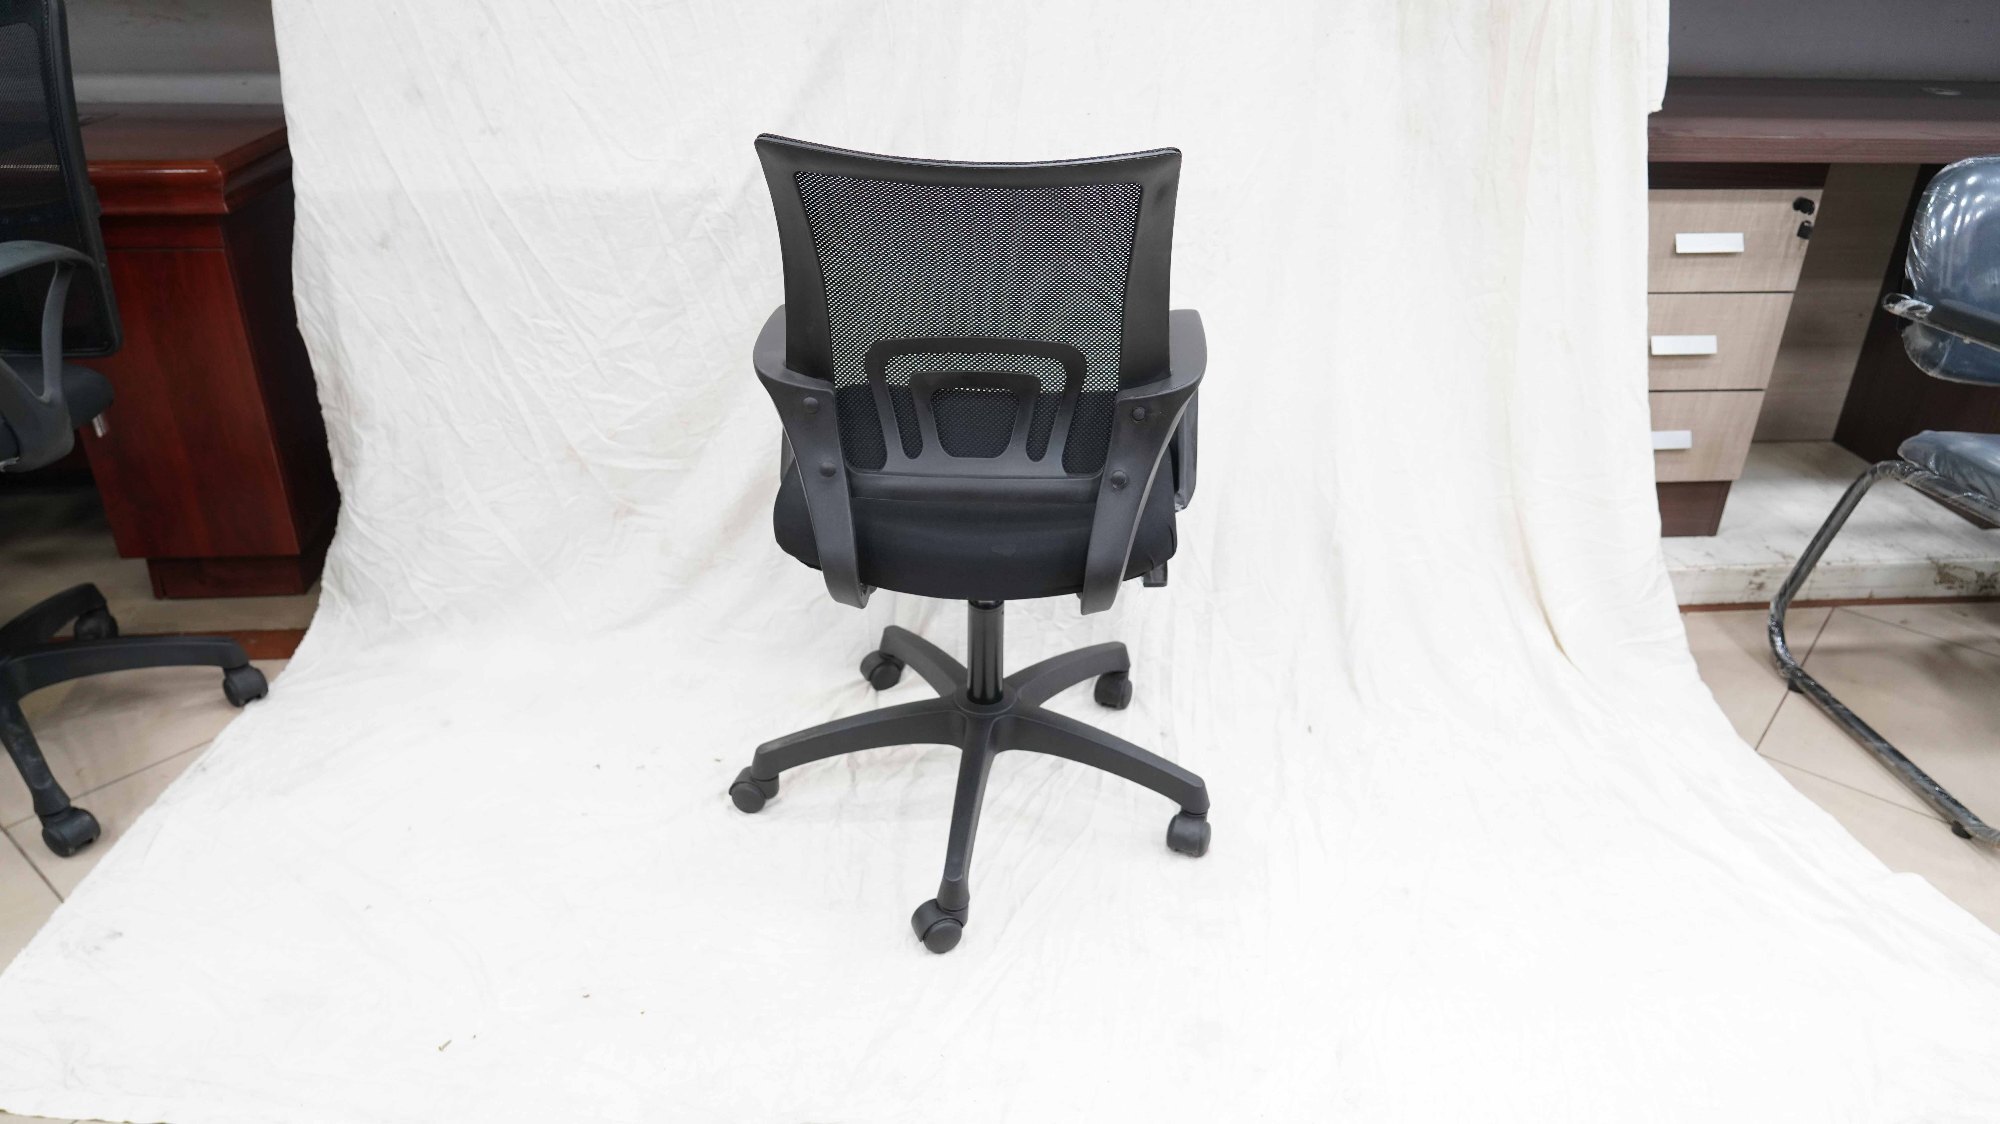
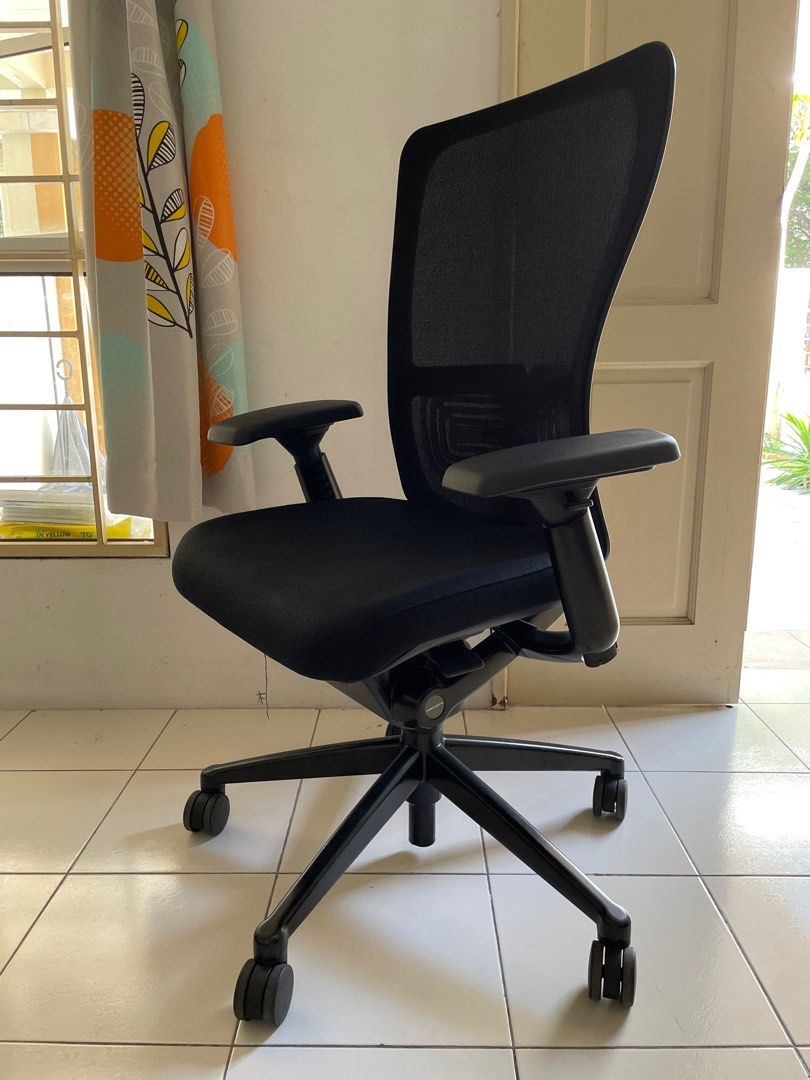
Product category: items_chair
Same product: no